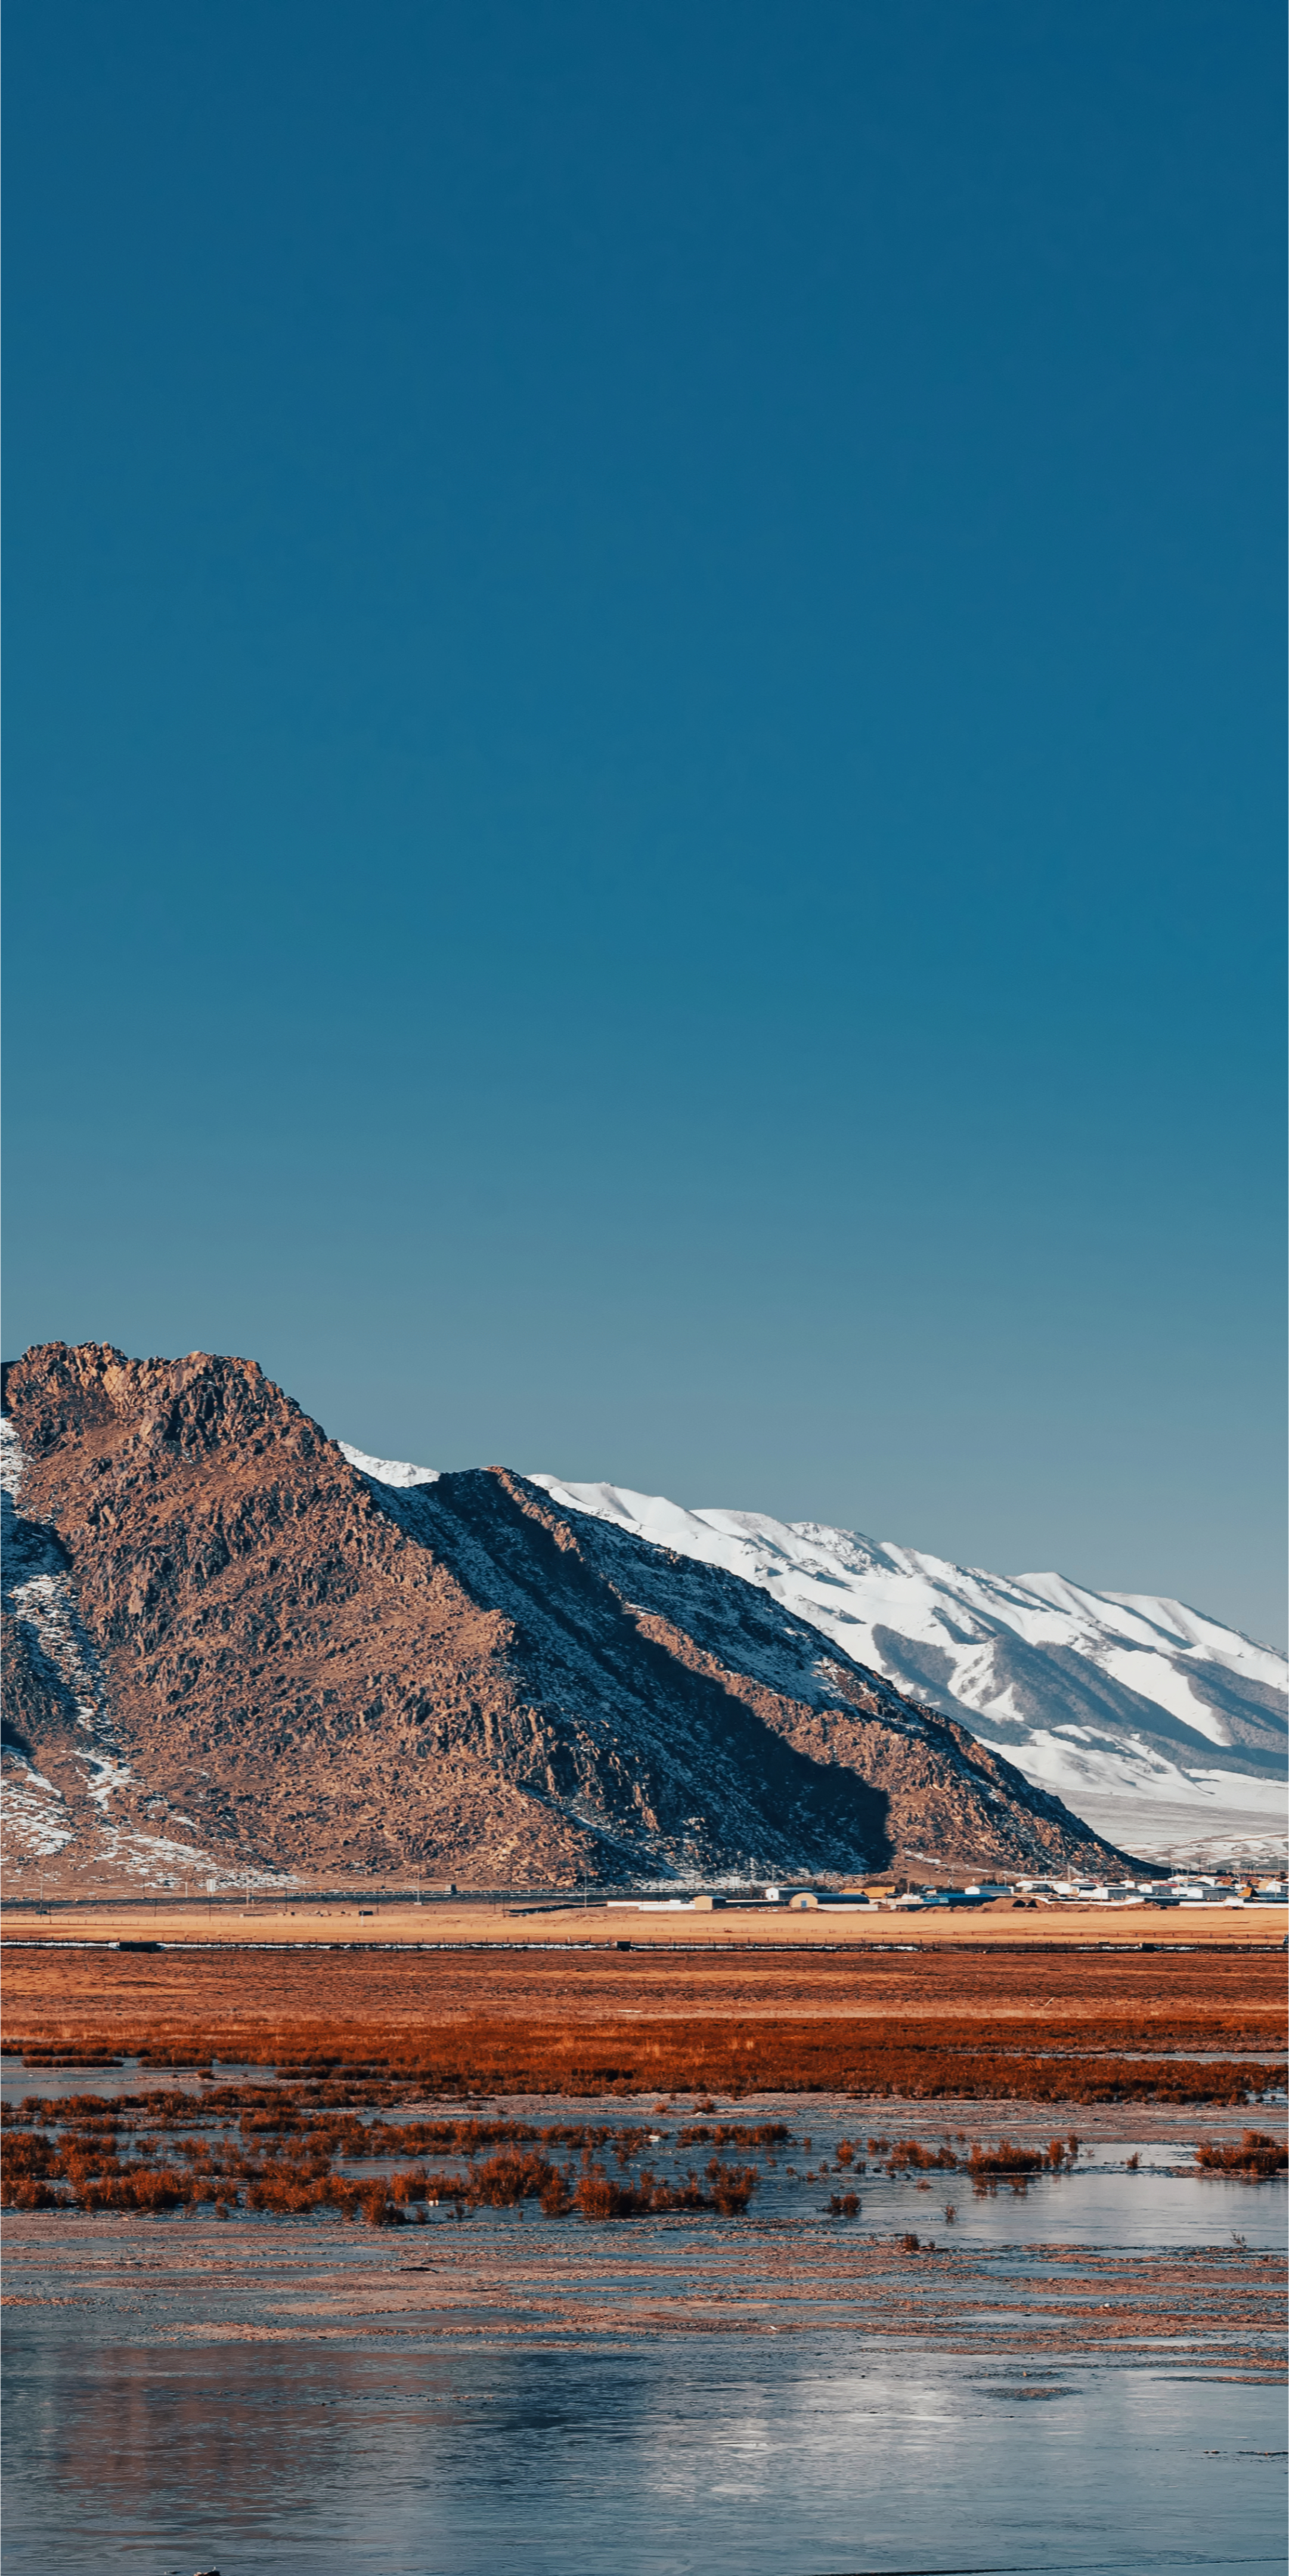
snow, sky, cloud, mountain, natural landscape, slope, tree, horizon, ice cap, plain, landscape, mountain range, freezing, glacial landform, grassland, hill, road, rectangle, winter, geology, plateau, massif, fell, ocean, nunatak, ridge, steppe, tundra, glacier, valley, reservoir, arctic, polar ice cap, summit, lake district, evening, moraine, loch, sound